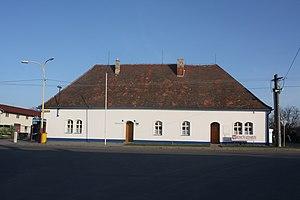
Sudoměřice est une commune du district de Hodonín, dans la région de Moravie-du-Sud, en République tchèque. Sa population s'élevait à 1 272 habitants en 2017.